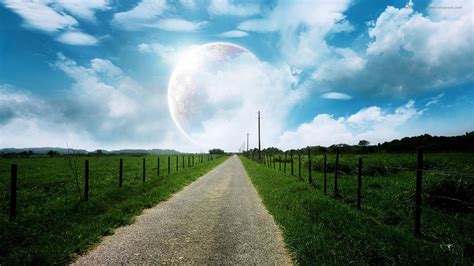
Weather: cloudy or overcast